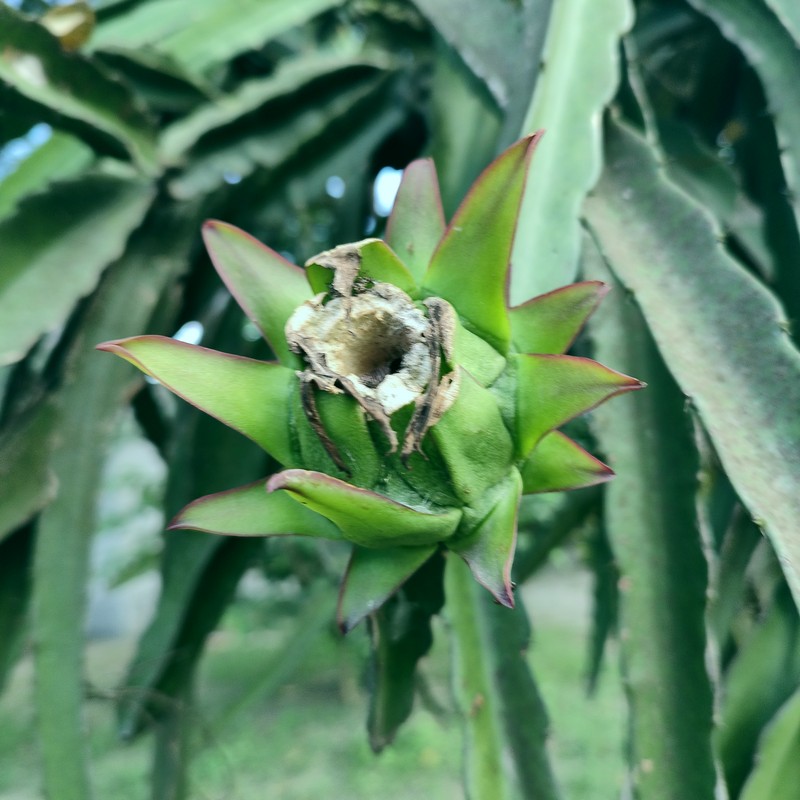
Label: Immature Dragon Fruit